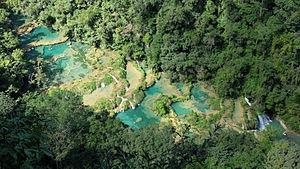
Semuc Champey est réputé pour ses piscines couleur turquoise composées de calcaire. L'endroit situé dans une jungle Guatemalienne proche de la ville de Lanquin.